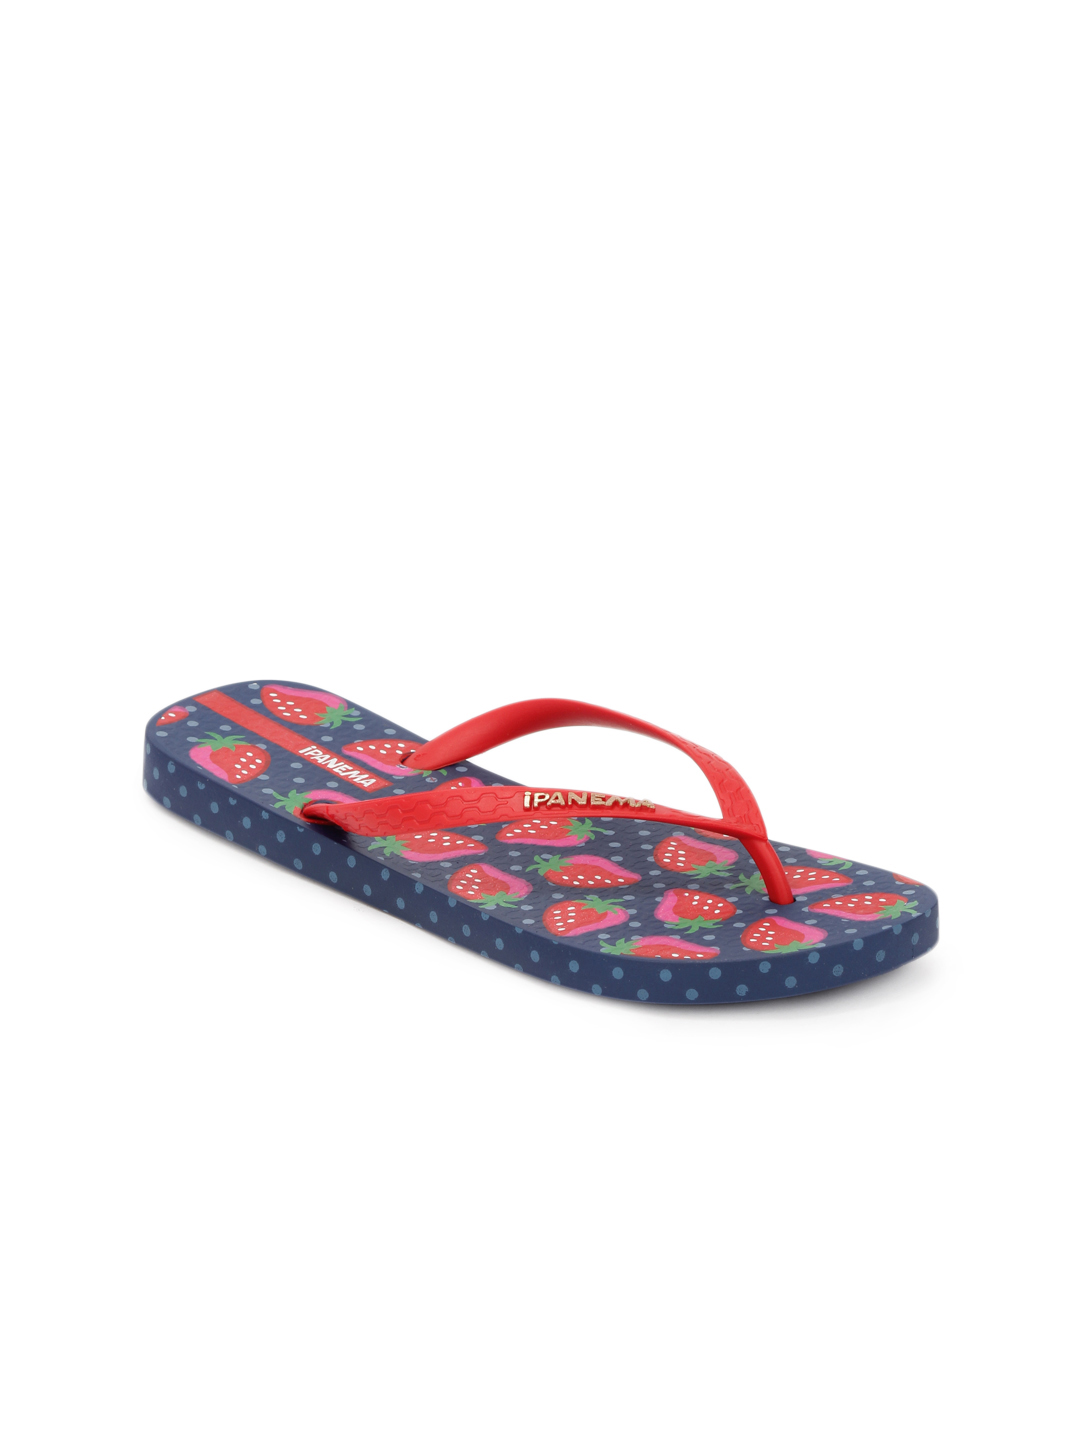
iPanema Women Red Flip Flops
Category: Footwear / Flip Flops / Flip Flops
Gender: Women
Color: Red
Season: Winter 2012
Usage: Casual